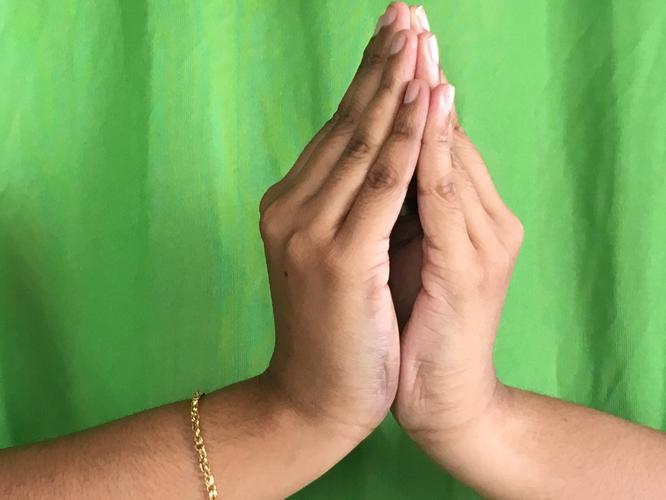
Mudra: Kapotham
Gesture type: double_hand